Answer in natural language. Considering the relative positions, is black shelving unit with two shelves above or below blue translucent garbage bag? Choose between the following options: above or below
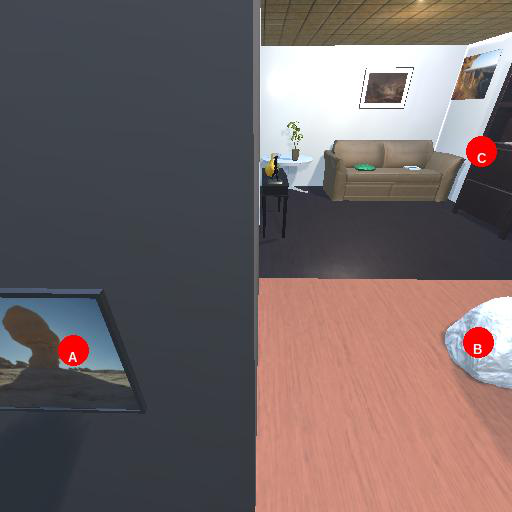
<answer>above</answer>